Vladimir Sakharov (general)

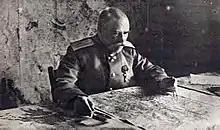
Sakharov in 1916.

On 25 October 1915, Sakharov became the commander of the 11th Army, which operated under the command of the Southwestern Front. Under his command, the 11th Army participated in the Brusilov Offensive in 1916. On 19 October 1916 he took command of the Danube Army, which the Imperial Russian Army had created to provide assistance to Romania during the Romanian Campaign. After the Imperial Russian Army created the Romanian Front based on the Danube Army and the remnants of the Romanian Army, Sakharov was appointed assistant to the commander-in-chief of the Romanian Army, King Ferdinand I of Romania, on 12 December 1916.